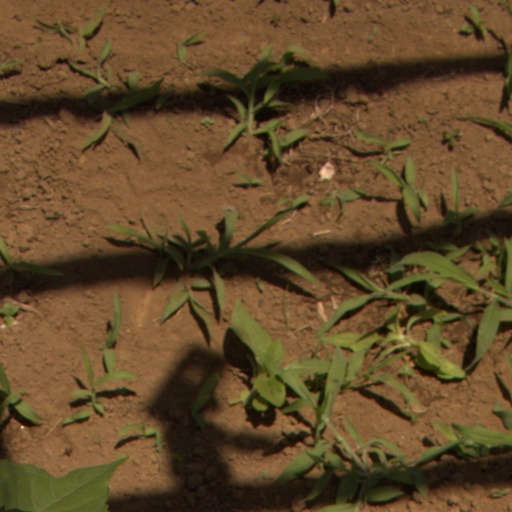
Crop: Jerusalem artichoke